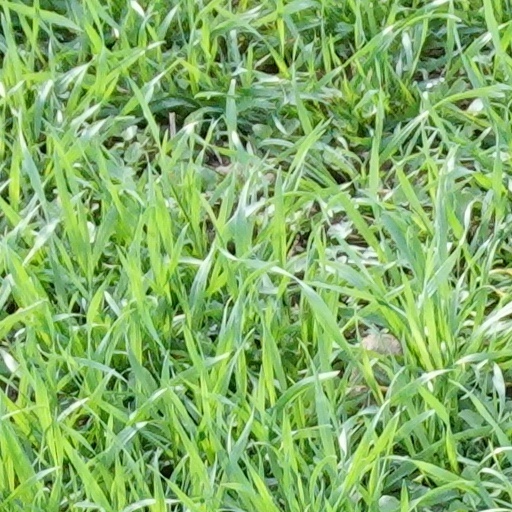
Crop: wheat